JSCA International Stadium Complex

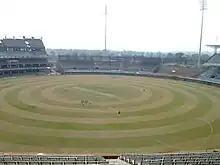
Main Stadium during construction

The design commission was given to architectural consultants Kothari Associates Pvt. Ltd. of Delhi.